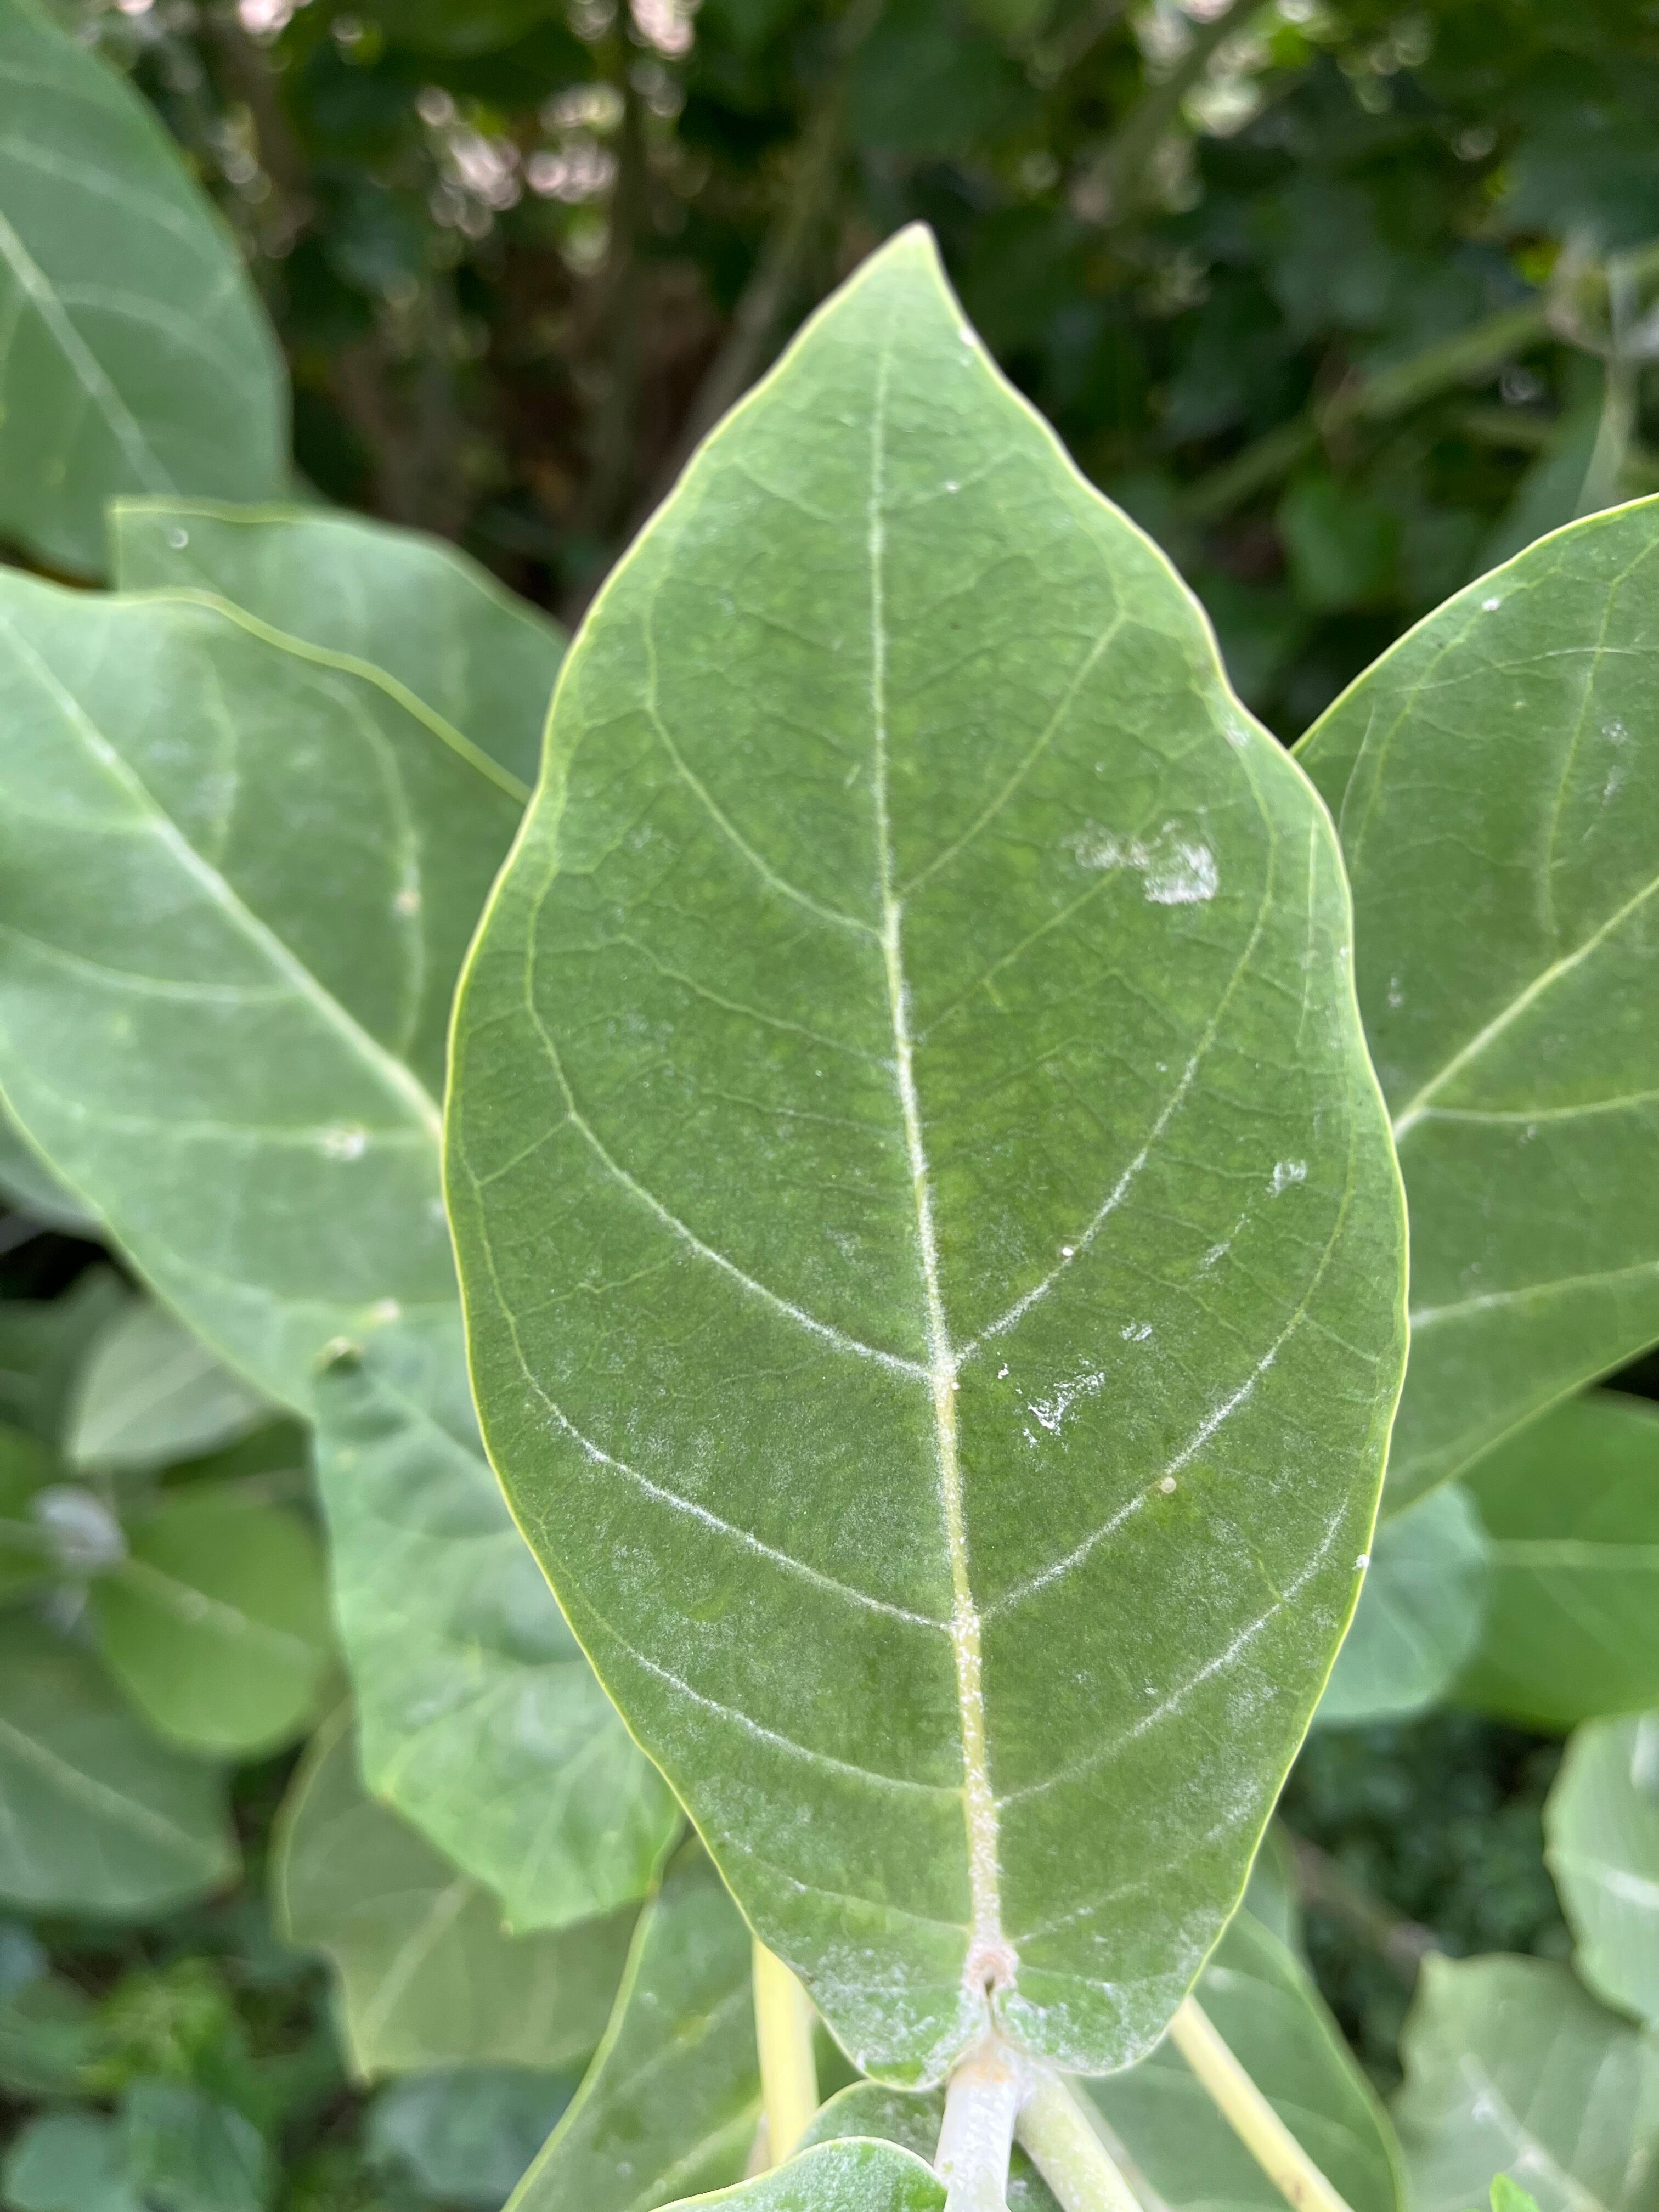
Plant species: calotropis-gigantea